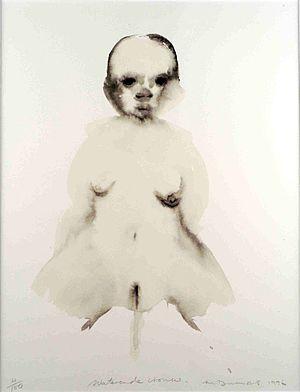
Marlene Dumas, née le 3 août 1953 au Cap, est une artiste originaire d'Afrique du Sud.